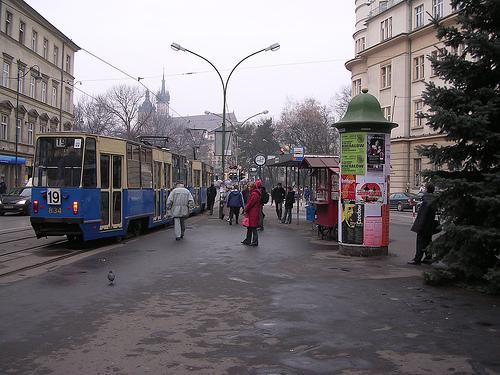
Weather: rain or strom